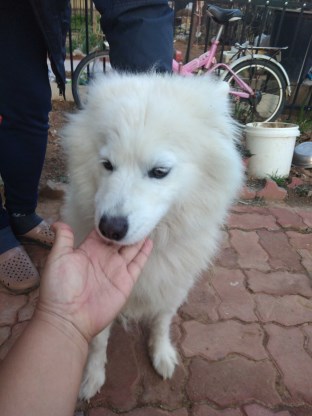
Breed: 2192-n000088-Samoyed